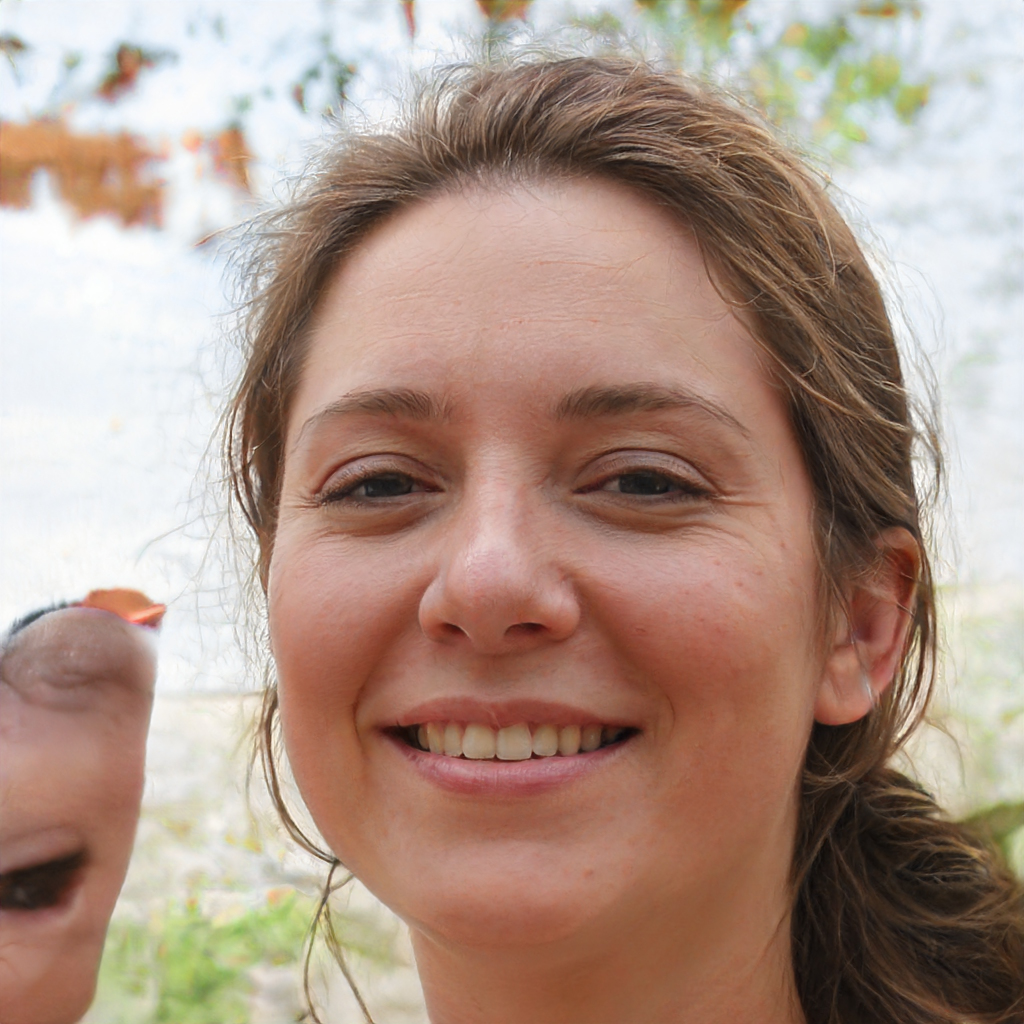
Label: Colored